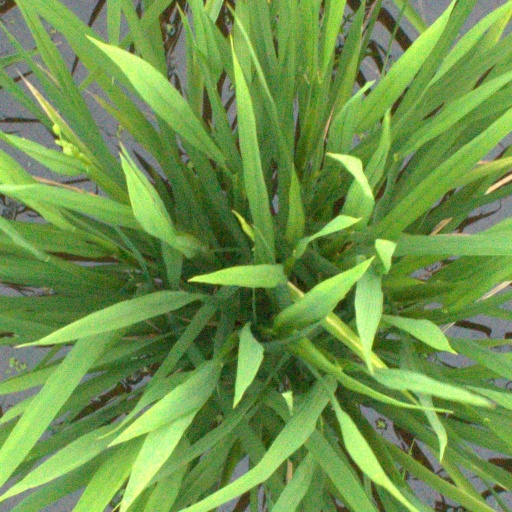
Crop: rice